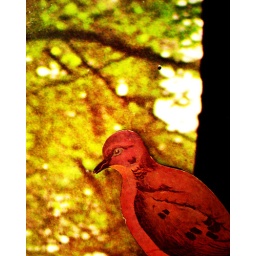
&amp;quot;Duv Coy&amp;quot; against tree wall mural